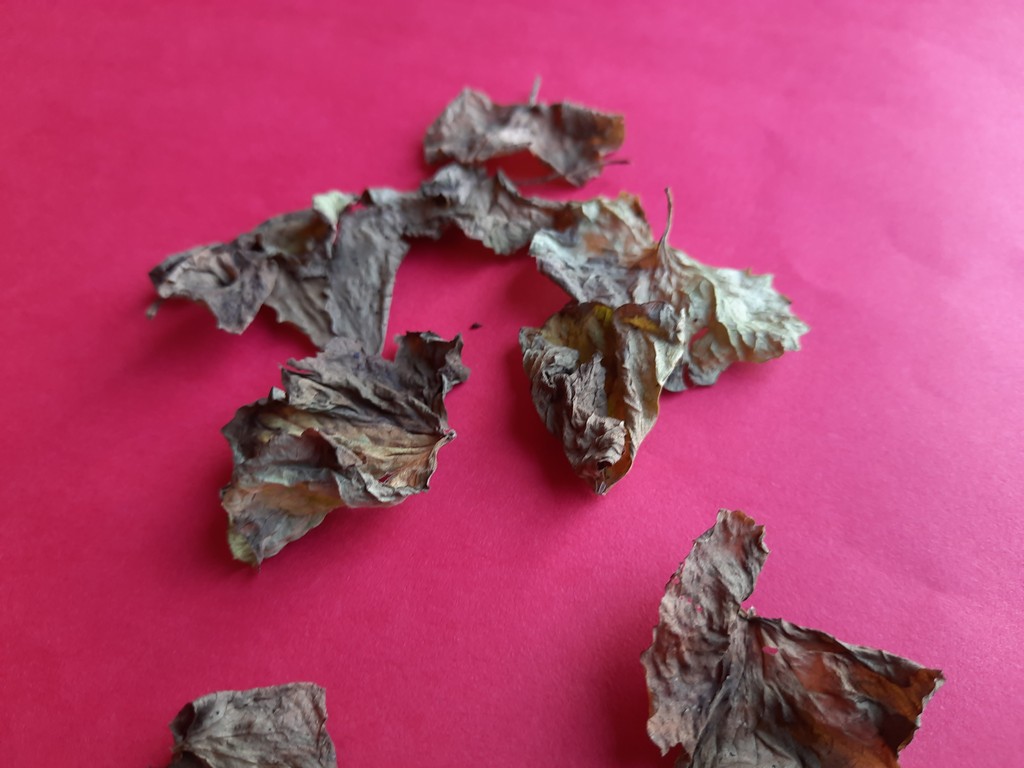
Label: Dried